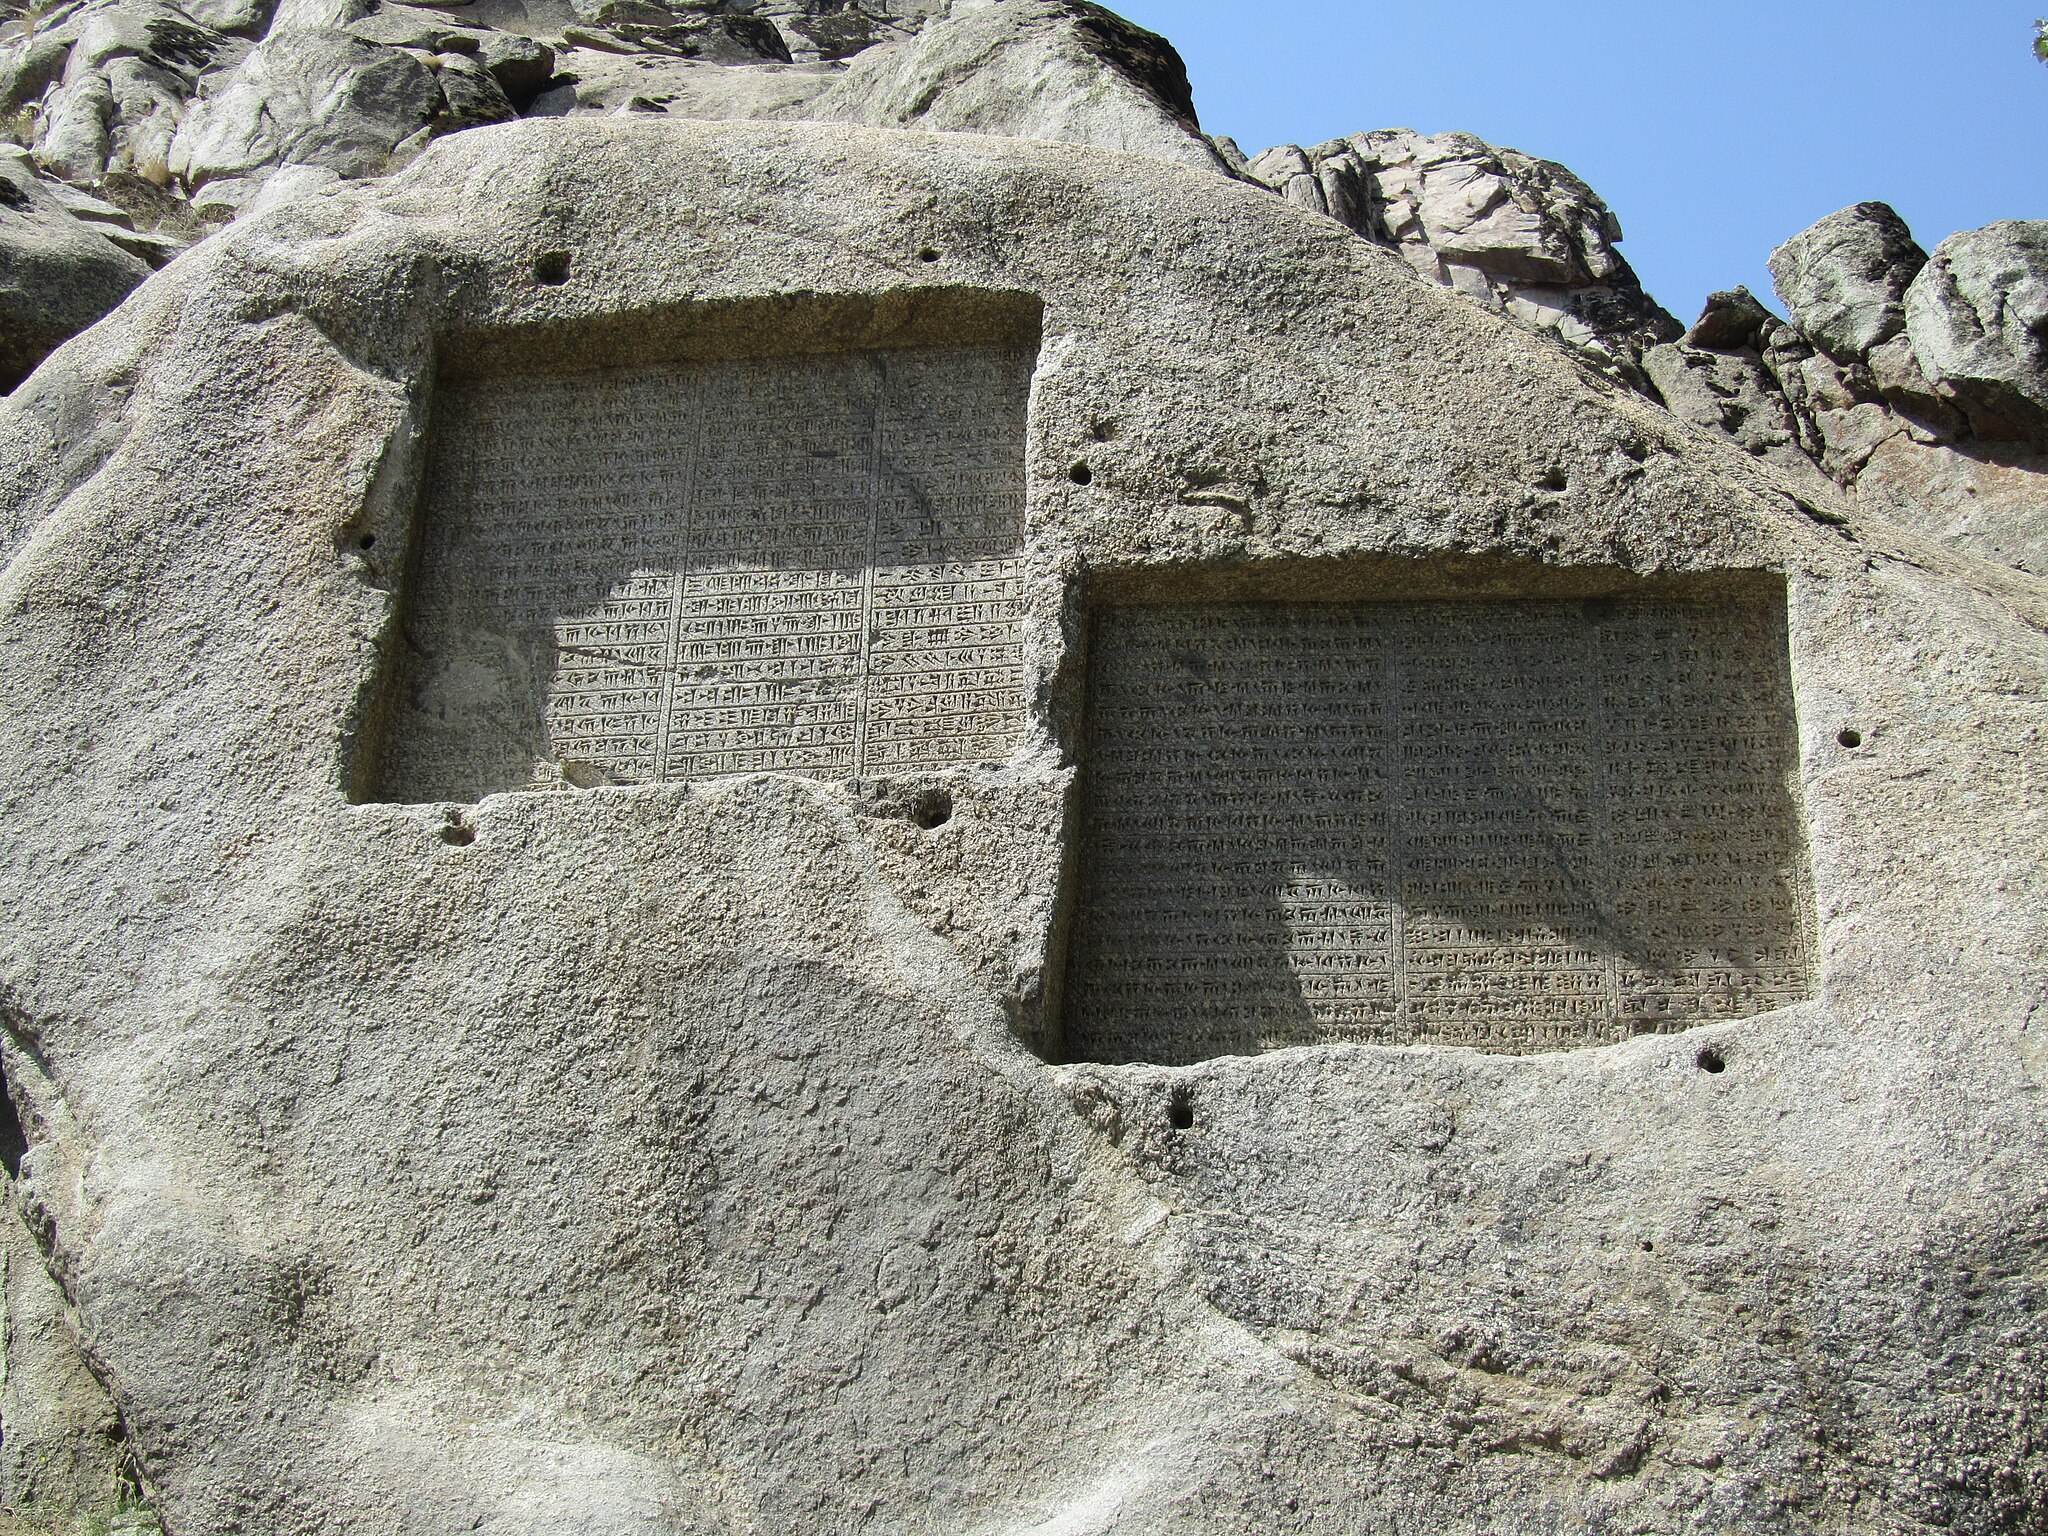
Title: Ganjnameh2
Date: 2017-09-09
Categories: Ganj Nameh inscriptions, Self-published work, Images from Wiki Loves Monuments 2017, Cultural heritage monuments in Iran with known IDs, Uploaded via Campaign:wlm-ir, Images from Wiki Loves Monuments 2017 in Iran, Images from Wiki Loves Monuments in Hamadan, Unidentified cultural heritage monuments in Iran